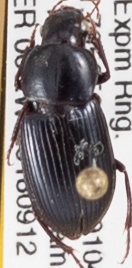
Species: Discoderus robustus
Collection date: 2018-09-12
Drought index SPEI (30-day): -0.39
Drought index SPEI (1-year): -1.69
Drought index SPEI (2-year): -1.45